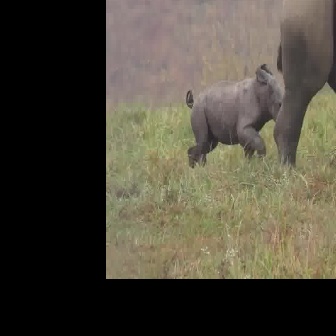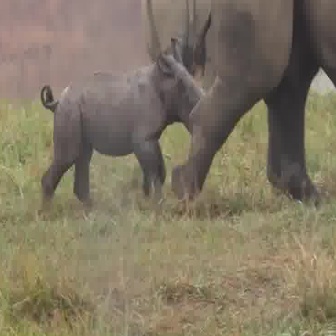
  Please identify the target specified by the bounding box [184,61,301,178] in the first image and locate it in the second image. Return the coordinates in [x_min,y_min,x_max,y_max] format.
Answer: [38,35,222,219]